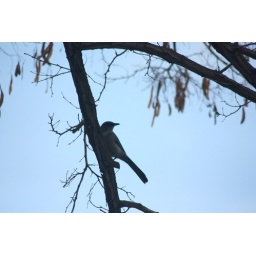
Pretty bird in the tree, driving my cat nuts!